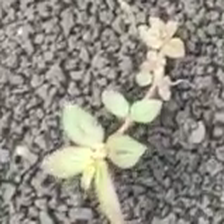
Weed species: Choti_dudhi_(Euphorbia_hirta)